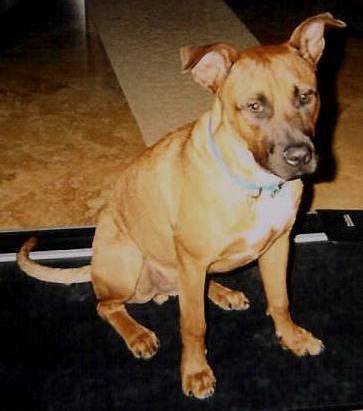
Label: dog